The Employer and the Employee

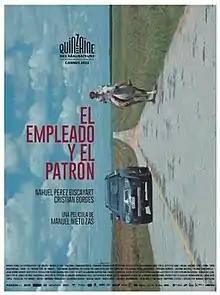
Promotional release poster

The Employer and the Employee (Spanish: El empleado y el patrón) is a 2021 drama film written and directed by Manolo Nieto. It tells the story of a young man to whom his father entrusts the administration of his lands and must take on the obligation of hiring a new staff to make the ranch work properly, where an unexpected and irreparable event will happen. It stars Nahuel Pérez Biscayart, Justina Bustos, Cristian Borges, Fátima Quintanilla and Jean Pierre Noher. It was selected as the Uruguayan entry in the Best International Film at the 95th Academy Awards.